Lohn Estate

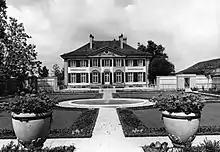
Photograph of the southern façade, taken from the French garden

In accordance with the wishes of Welti-Kammerer, the manor was used to accommodate heads of State and governments, as well as royalty, during their official stays in Switzerland. Former guests of the estate include Winston Churchill, Prime Minister of the United Kingdom (1946), Pandit Nehru, first Prime Minister of India (1949), Konrad Adenauer, first Chancellor of West Germany (1951), Sukarno, first President of Indonesia (1956), Rainier, Prince of Monaco, and Grace of Monaco (1960), Heinrich Lübke, President of West Germany (1961), Elizabeth II and Prince Philip (1980), Karl Carstens, President of West Germany (1982), François Mitterrand, President of France (1983), Richard von Weizsäcker, President of West Germany (1987), and Lech Walesa, President of Poland (1994).